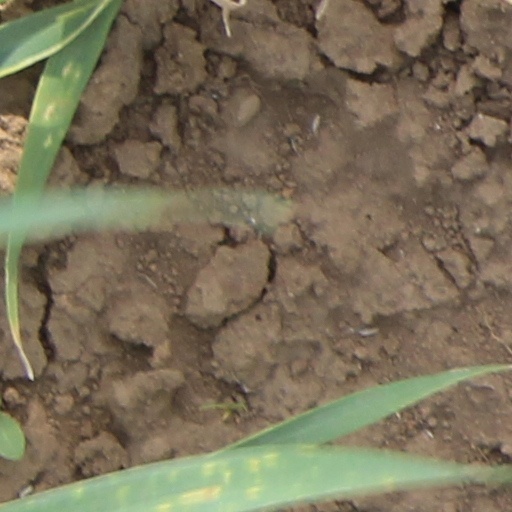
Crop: wheat